Darbhanga Airport

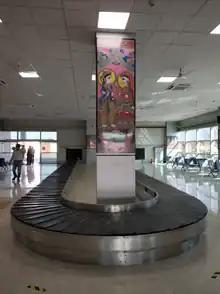
Mithila painting at Darbhanga Airport

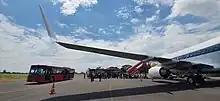
Apron area of the airport

The Government of Bihar has the acquired additional of land and transferred it to the Airports Authority of India (AAI), which has started the DPR process for the further expansion of the passenger terminal building at the airport. The expansion plan is to develop a new passenger terminal, a new Air Traffic Control (ATC) tower, cargo facilities among other facilities close to NH-27 have been put forward by the AAI. Darbhanga MP, Gopal Jee Thakur, met Jayant Sinha and later Prime Minister Narendra Modi, and demanded to name the airport as "Mahakavi Kokil Vidyapati Airport". This was also suggested by Jayant Sinha at the foundation stone laying ceremony for the construction of the current passenger terminal, by naming the airport after famous Maithili poet, Mahakavi Vidyapati.